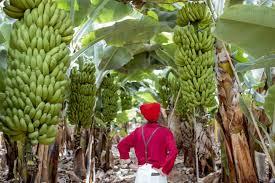
Ni kwenye shamba na shamba ya ndizi, nyingi zikiwa bado hazijaiva, tunaona mtu mmoja aliyevalia shati na kofia nyekundu na suruali nyeupe akiwa amesimama katikati ya njia, labda akizitazama kuona kama zi sawa kuchunwa.